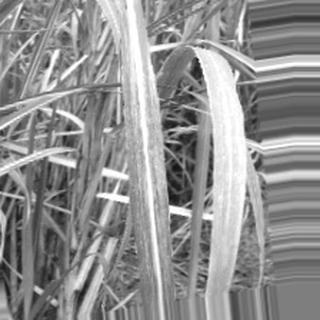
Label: sugarcane_bacterial_blight